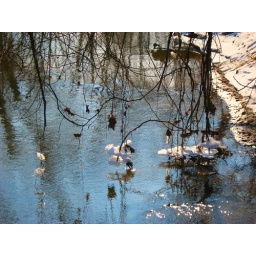
view from the bridge ( color adjusted- we really don't see much blue water around here!)